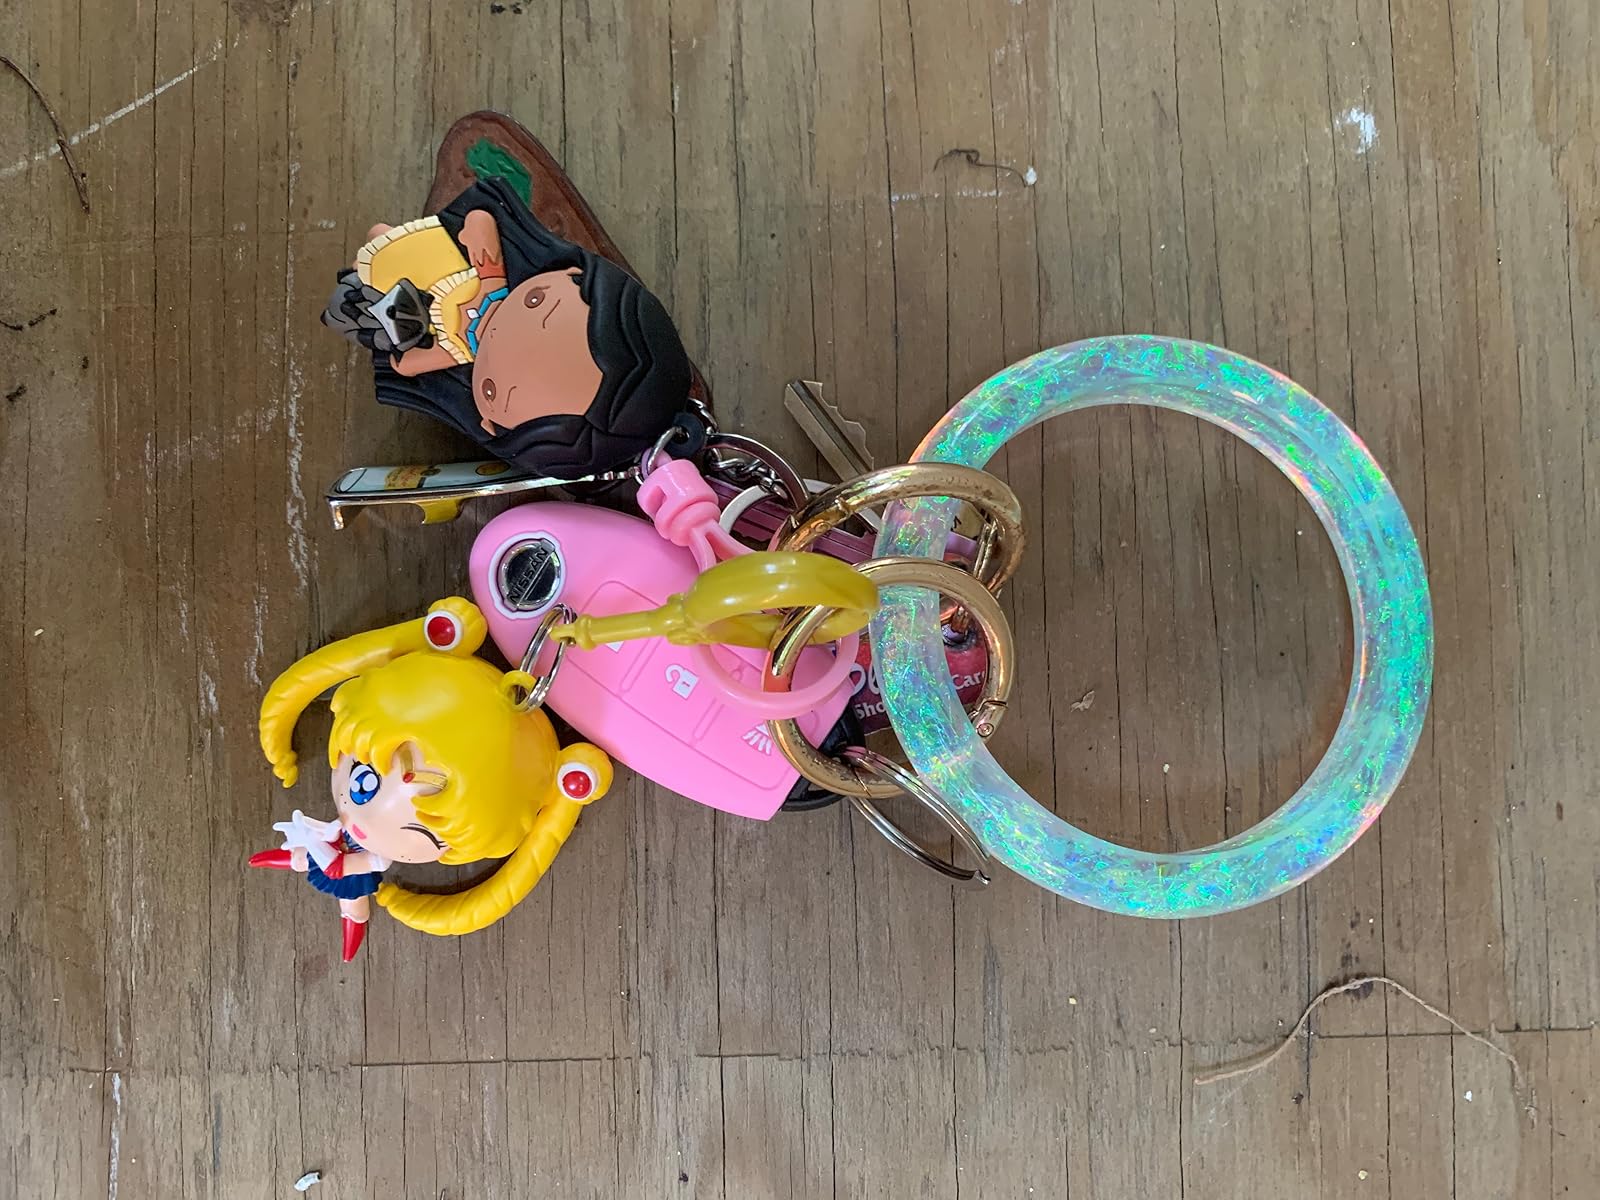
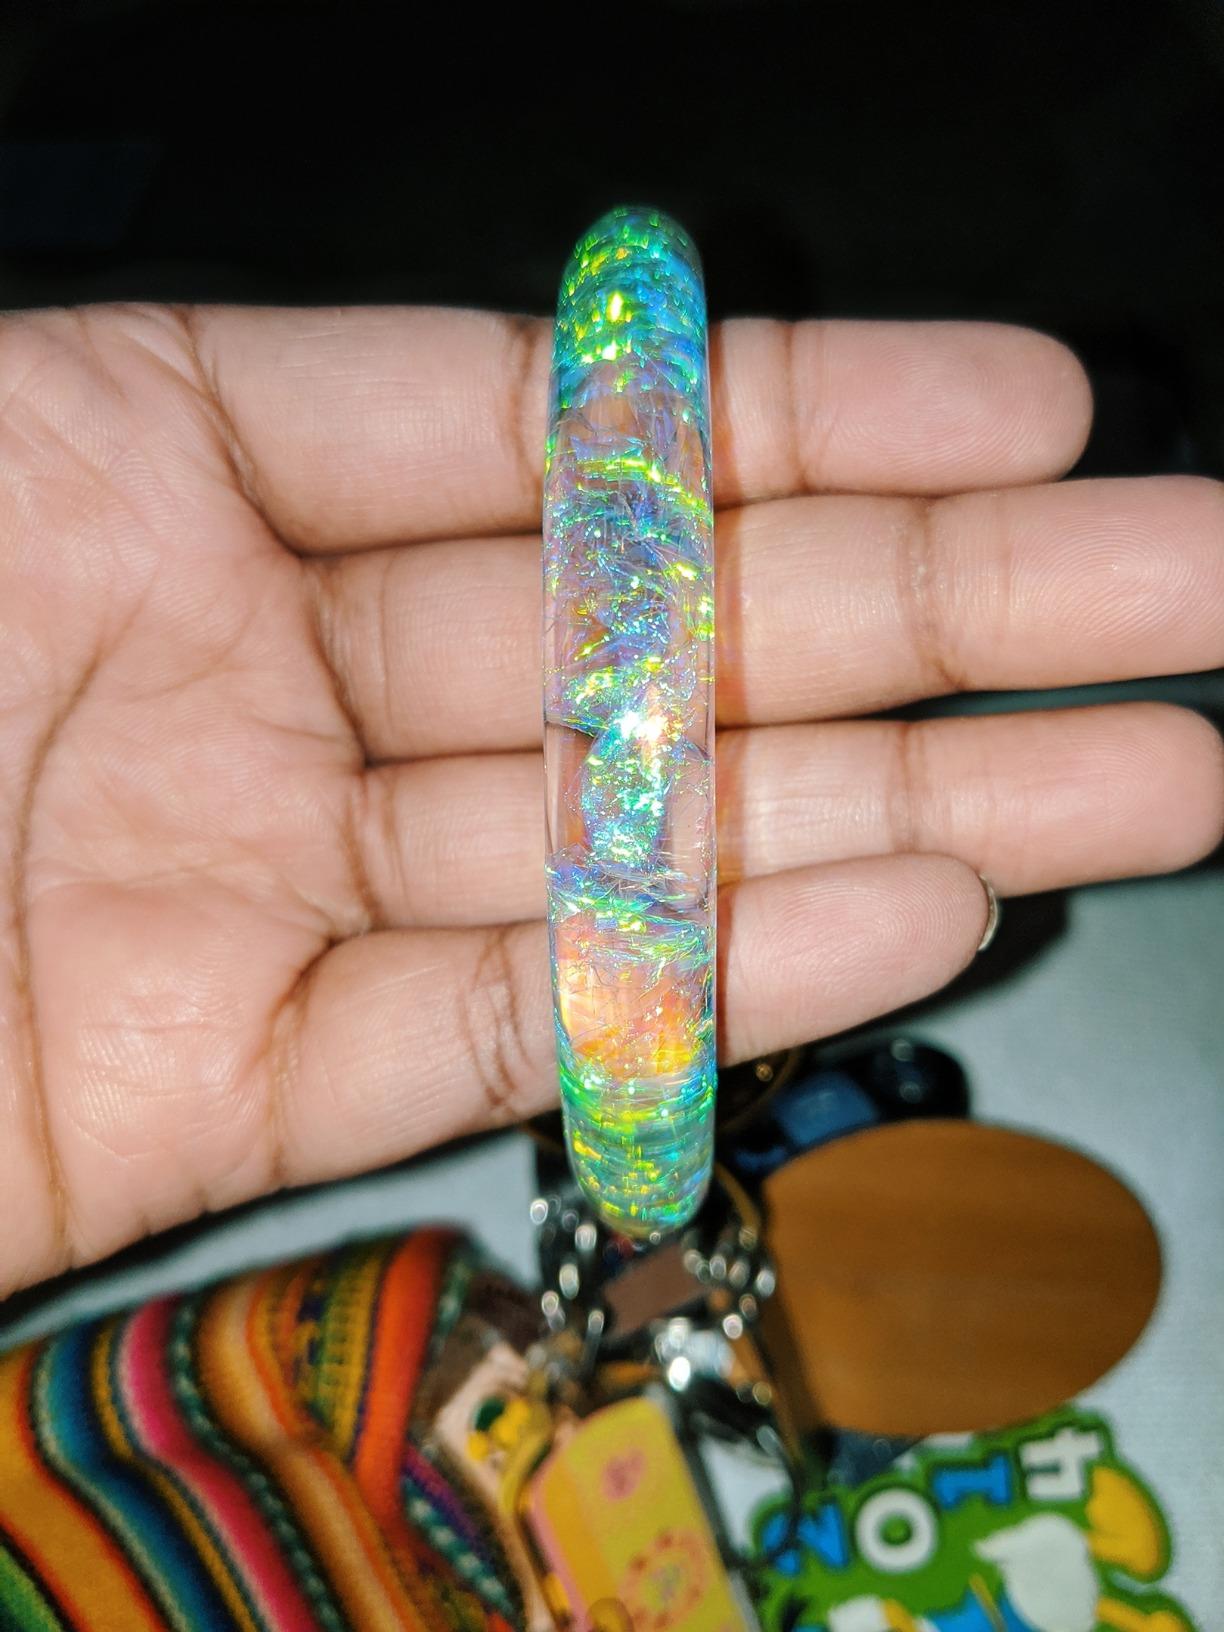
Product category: accessories_keychain
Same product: yes